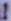
Number: 1